Hugh Canoun

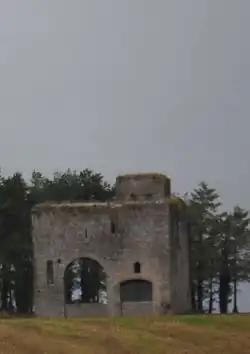
The ruins of Rathcoffey Castle: Hugh unsuccessfully petitioned for a grant of the lands of Rathcoffey

Grace's manuscript "Annales Hiberniae" and several other sources agree that Canoun was assassinated in late 1317 or early 1318 by Andrew de Bermingham, a younger son of Rickard de Bermingham, Lord of Athenry, as a result of a long-standing feud, of which few details survive. The murder took place between Naas and Castlemartin in County Kildare. The news reached the authorities in Dublin "at the Feast of the Epiphany" (6 January 1318), so the killing probably occurred at the end of the previous year. De Bermingham himself was murdered a few years later, in the course of an unrelated feud with the O'Nolans family. Curiously, no action seems to have been taken against him for Canoun's murder, despite the victim's eminence.